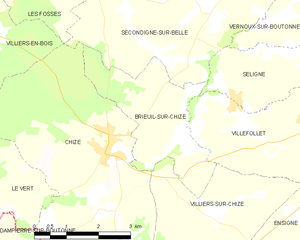
Carte des communes françaises Brieuil-sur-Chizé